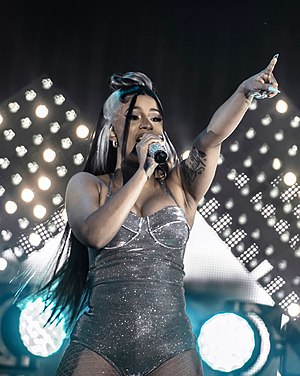
Cardi B
Cardi 2019.
Belcalis Almanzar, mest kendt som Cardi B, er en amerikansk rapper, sanger, sangskriver og internet-stjerne.